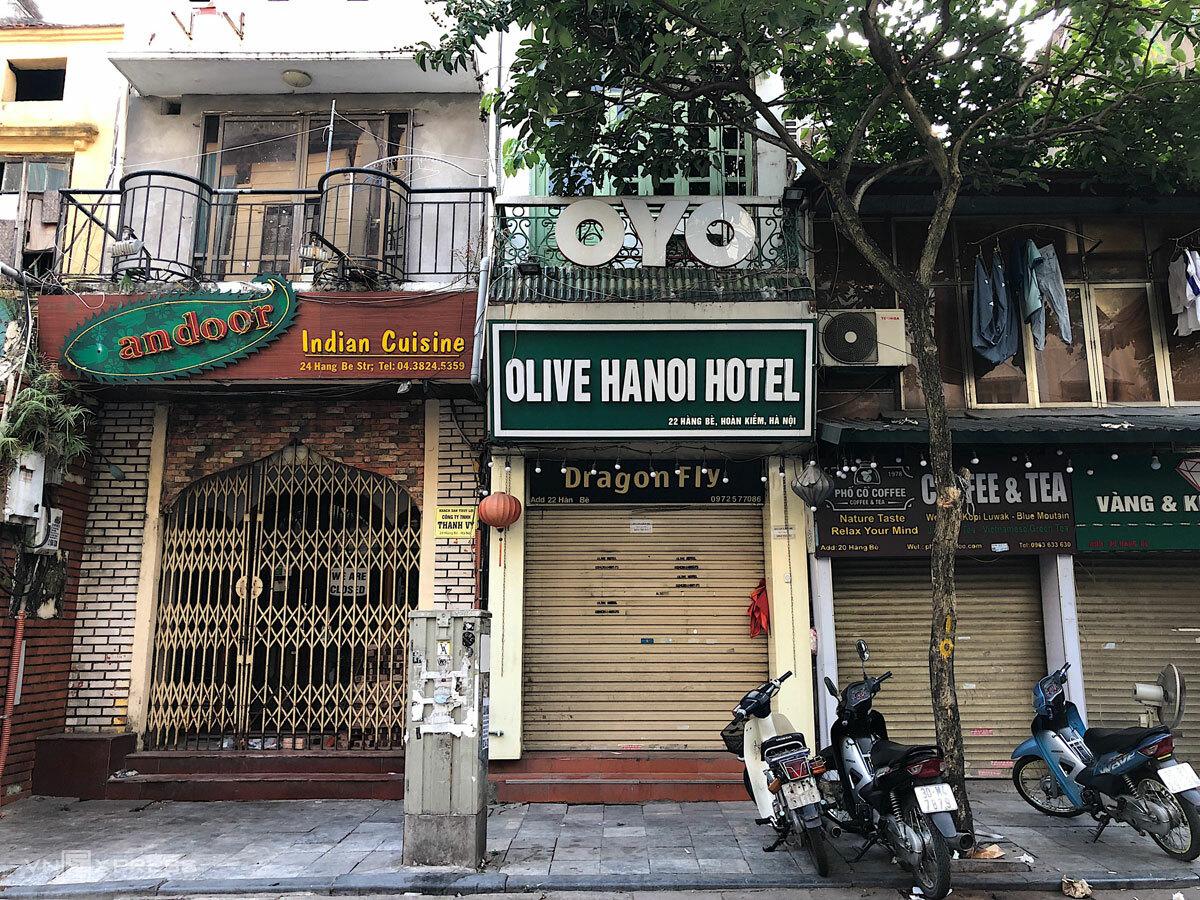
ba chiếc xe máy có màu trắng, màu đen và màu xanh nước biển